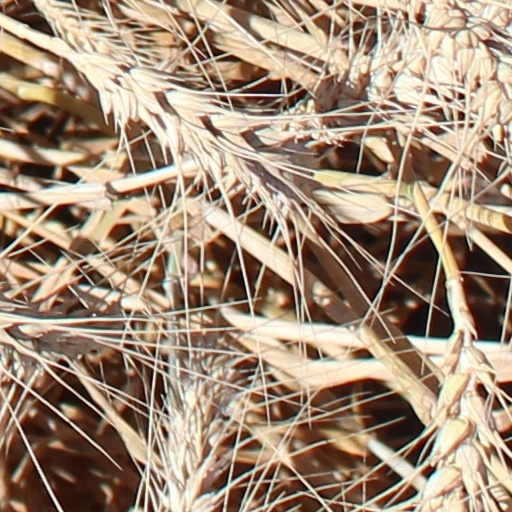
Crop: wheat